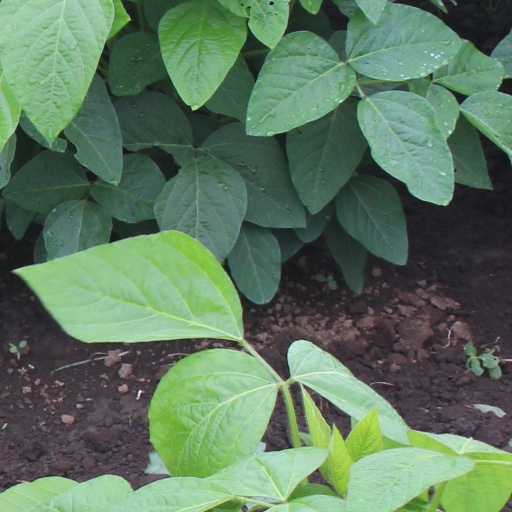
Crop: soybean